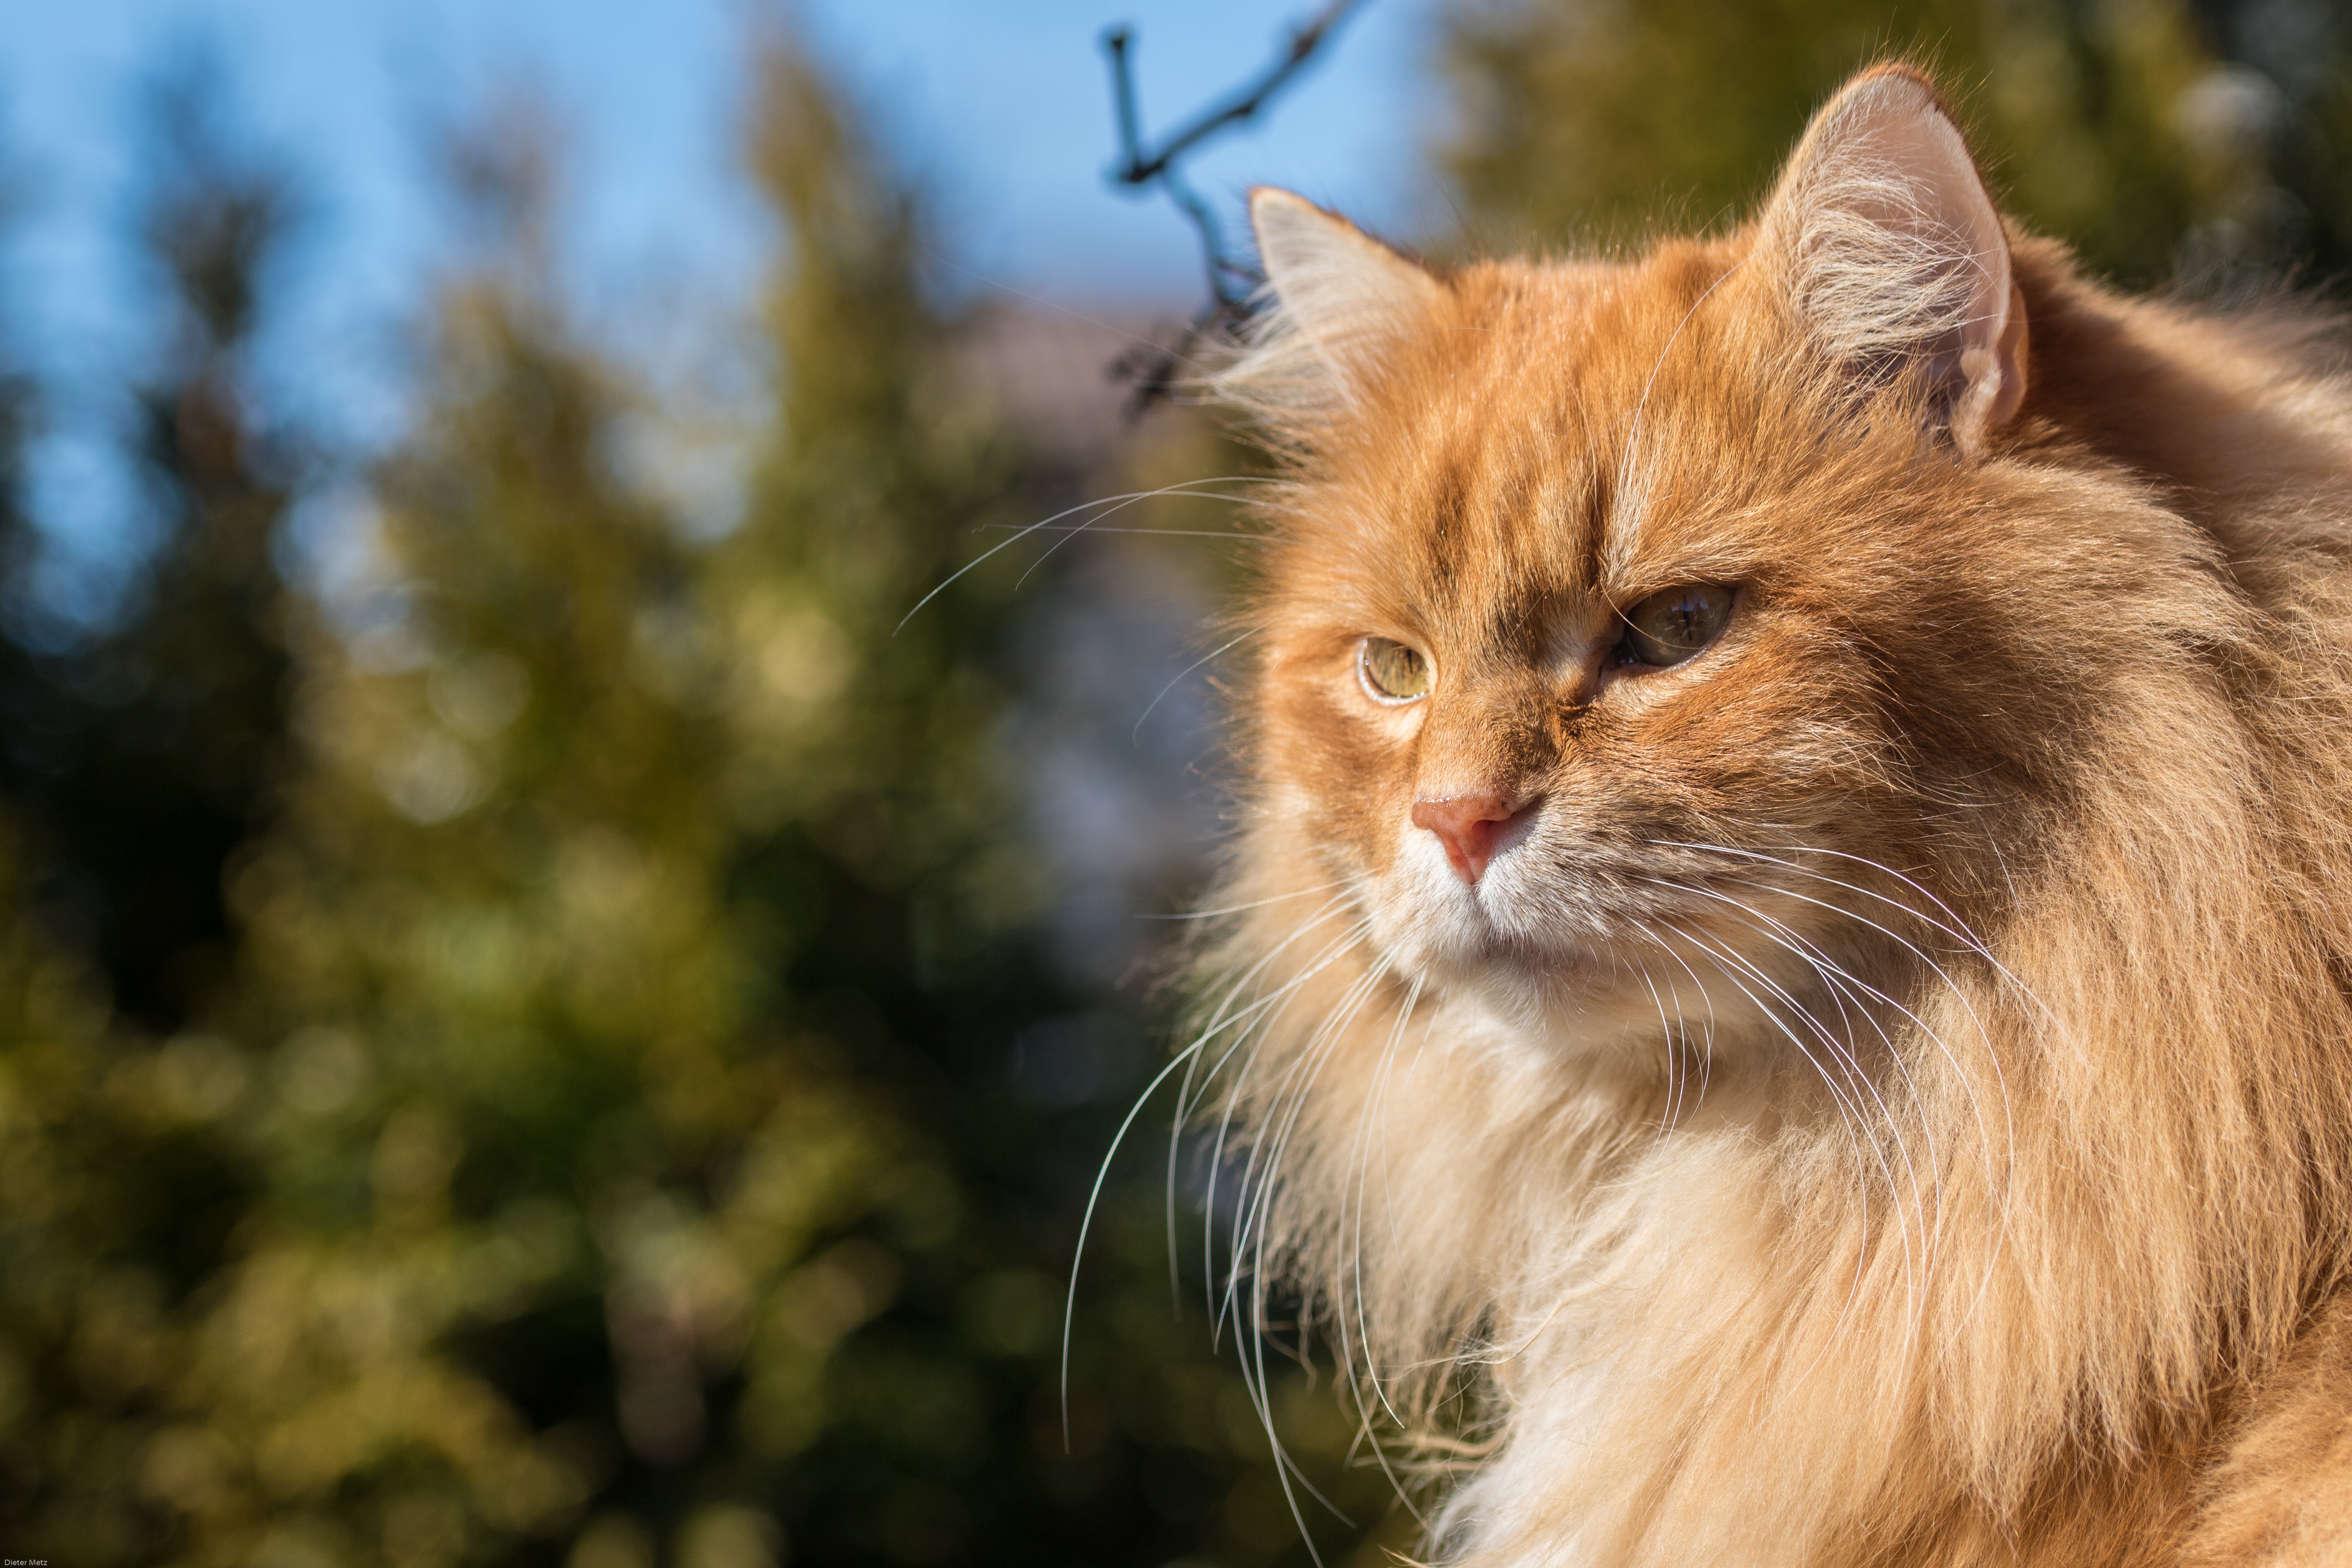
hair, red, cat, mammal, fauna, hairstyle, long hair, red hair, whiskers, vertebrate, pretty, norwegian forest cat, wild cat, small to medium sized cats, cat like mammal, domestic long haired cat, beppo